Steve LaSpina

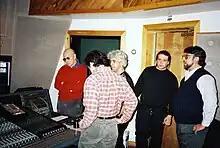

Steven Frank LaSpina (born March 24, 1954) is an American jazz bassist who plays both upright and electric bass.